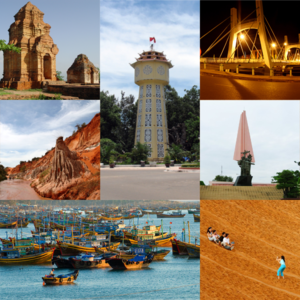
Phan Thiết
Phan Thiet
Phan Thiết er en by i det sydlige Vietnam med et indbyggertal på cirka 350.000, at området er 206 kvadratkilometer.. Byen er hovedstad i Binh Thuan. Byen ligger ved kysten til det Sydkinesiske hav, og er en af landets vigtigste havnebyer. Phan Thiết er 198 km fra Ho Chi Minh-byen.